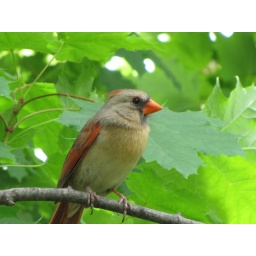
This female and the male had a fledgling in the tree but I couldn't manage to capture it! Peterborough, ON